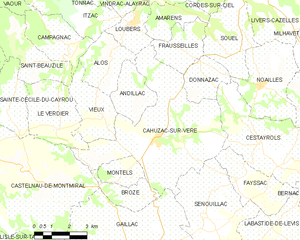
Carte des communes françaises Cahuzac-sur-Vère
Cahuzac-sur-Vère est une commune française située dans le département du Tarn, en région Occitanie.